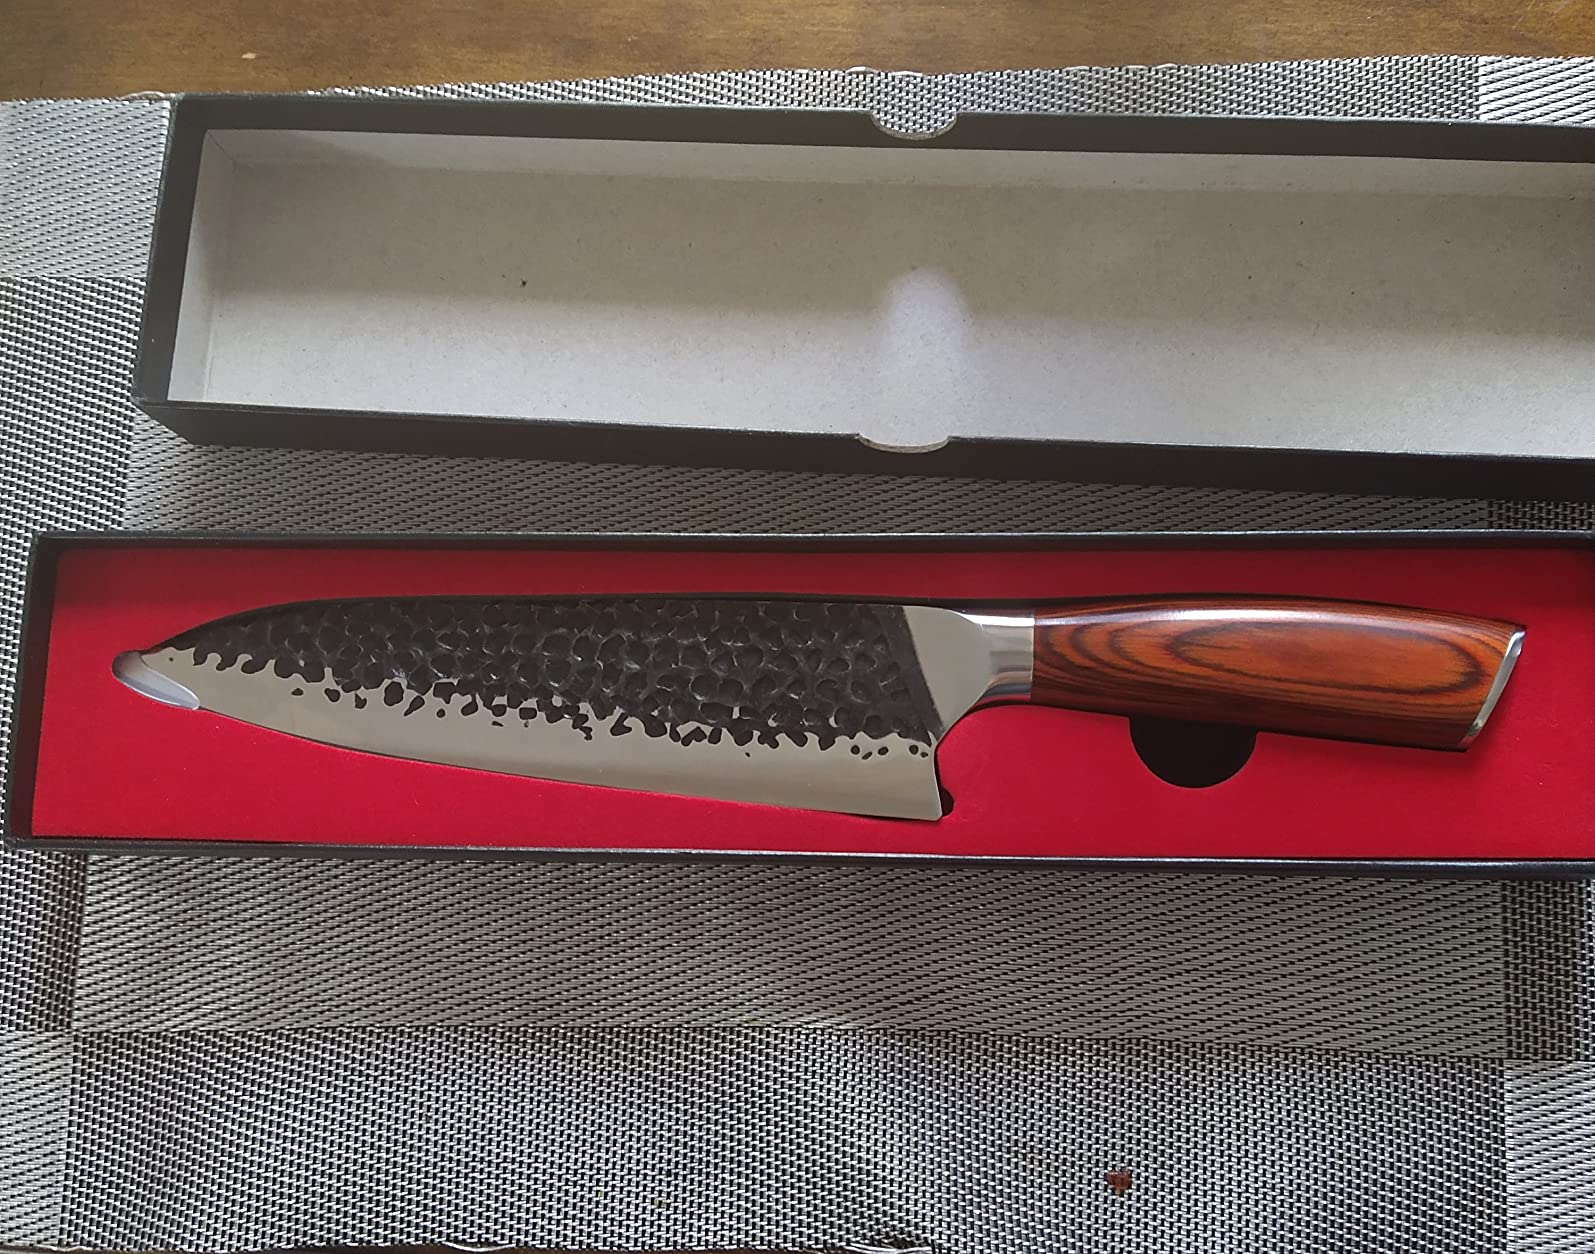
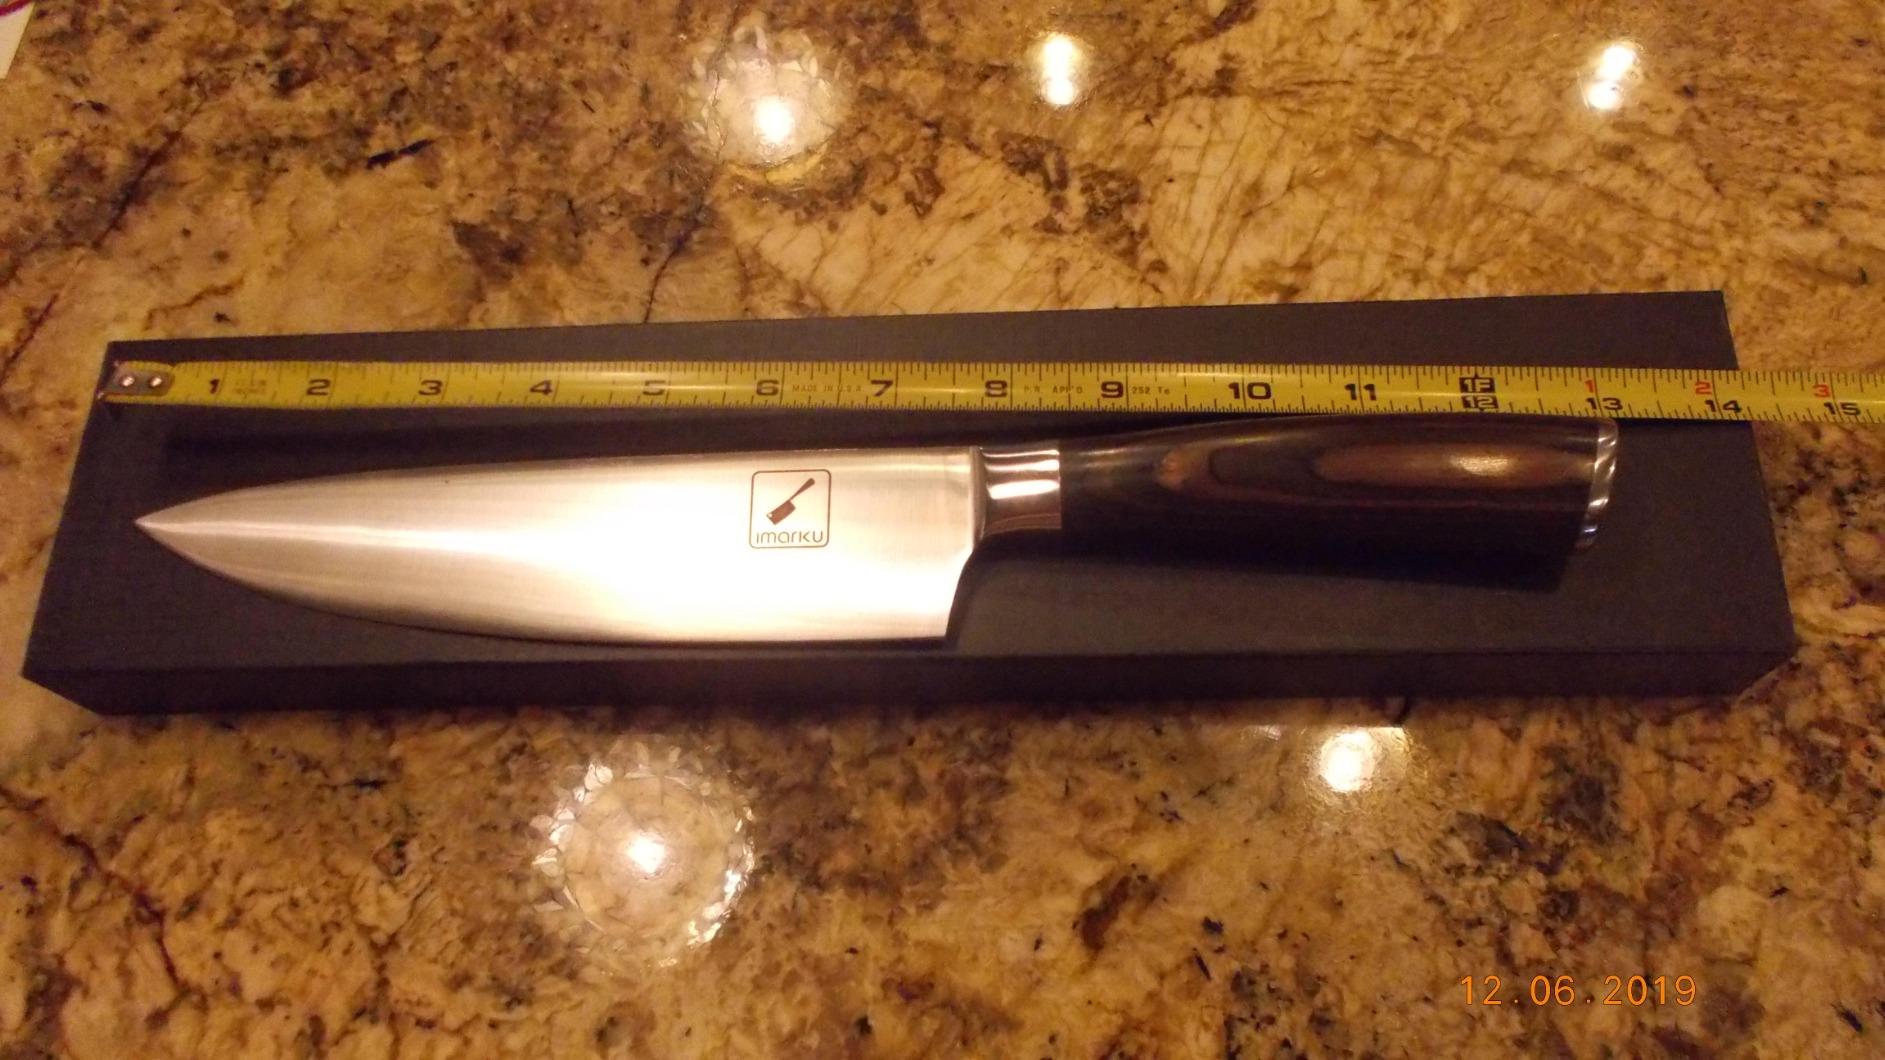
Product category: items_knife
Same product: no